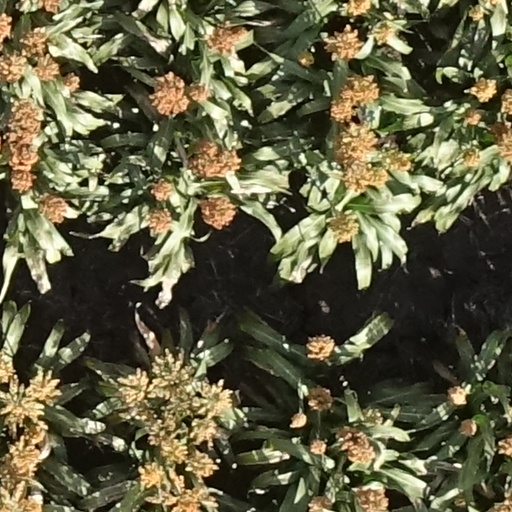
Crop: sorghum